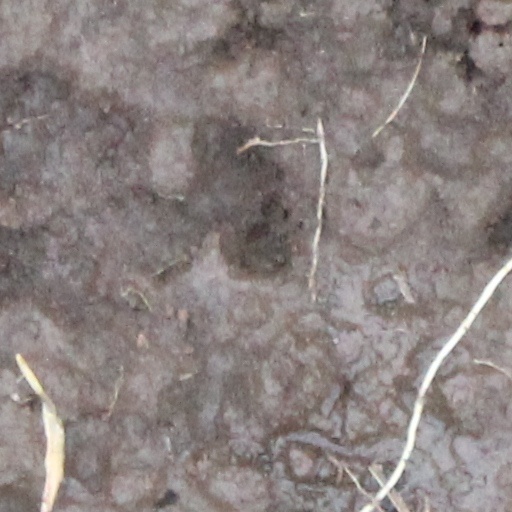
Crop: wheat